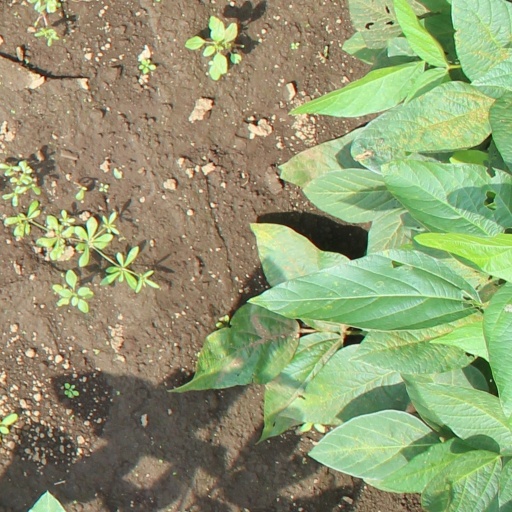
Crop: soybean